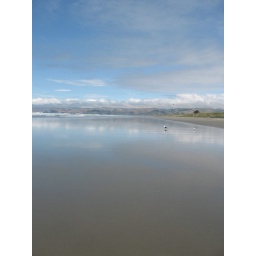
1-11 sky reflections in the water